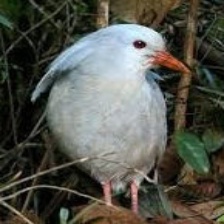
Species: KAGU
Scientific name: RHYNOCHETOS JUBATUS